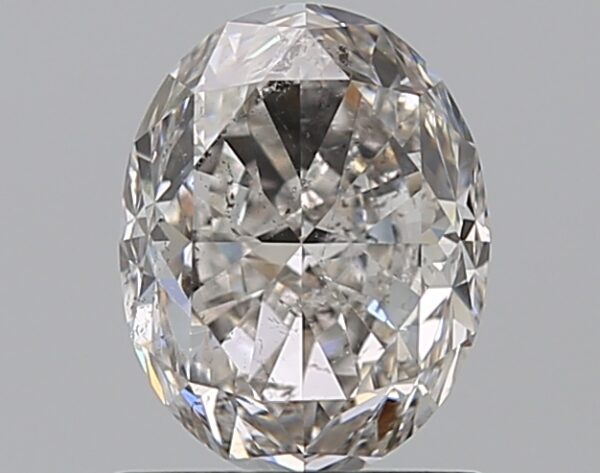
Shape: oval
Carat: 1.2
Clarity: SI2
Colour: G
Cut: FG
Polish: EX
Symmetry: VG
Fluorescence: N
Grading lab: GIA
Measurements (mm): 7.16 x 5.51 x 3.96